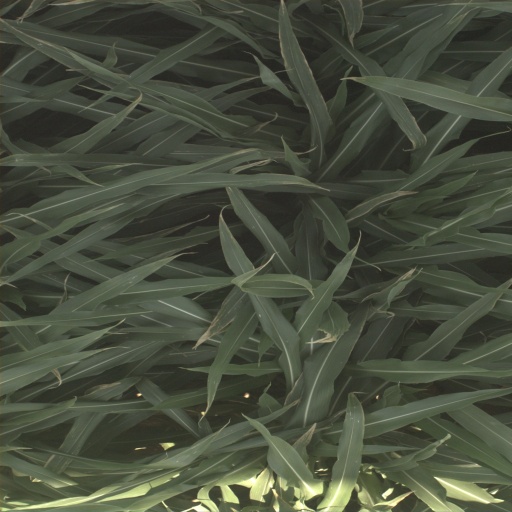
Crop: sorghum